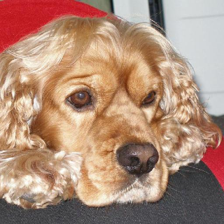
Label: animals